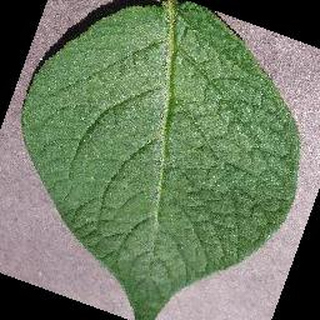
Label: healthy_potato